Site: brandenburg
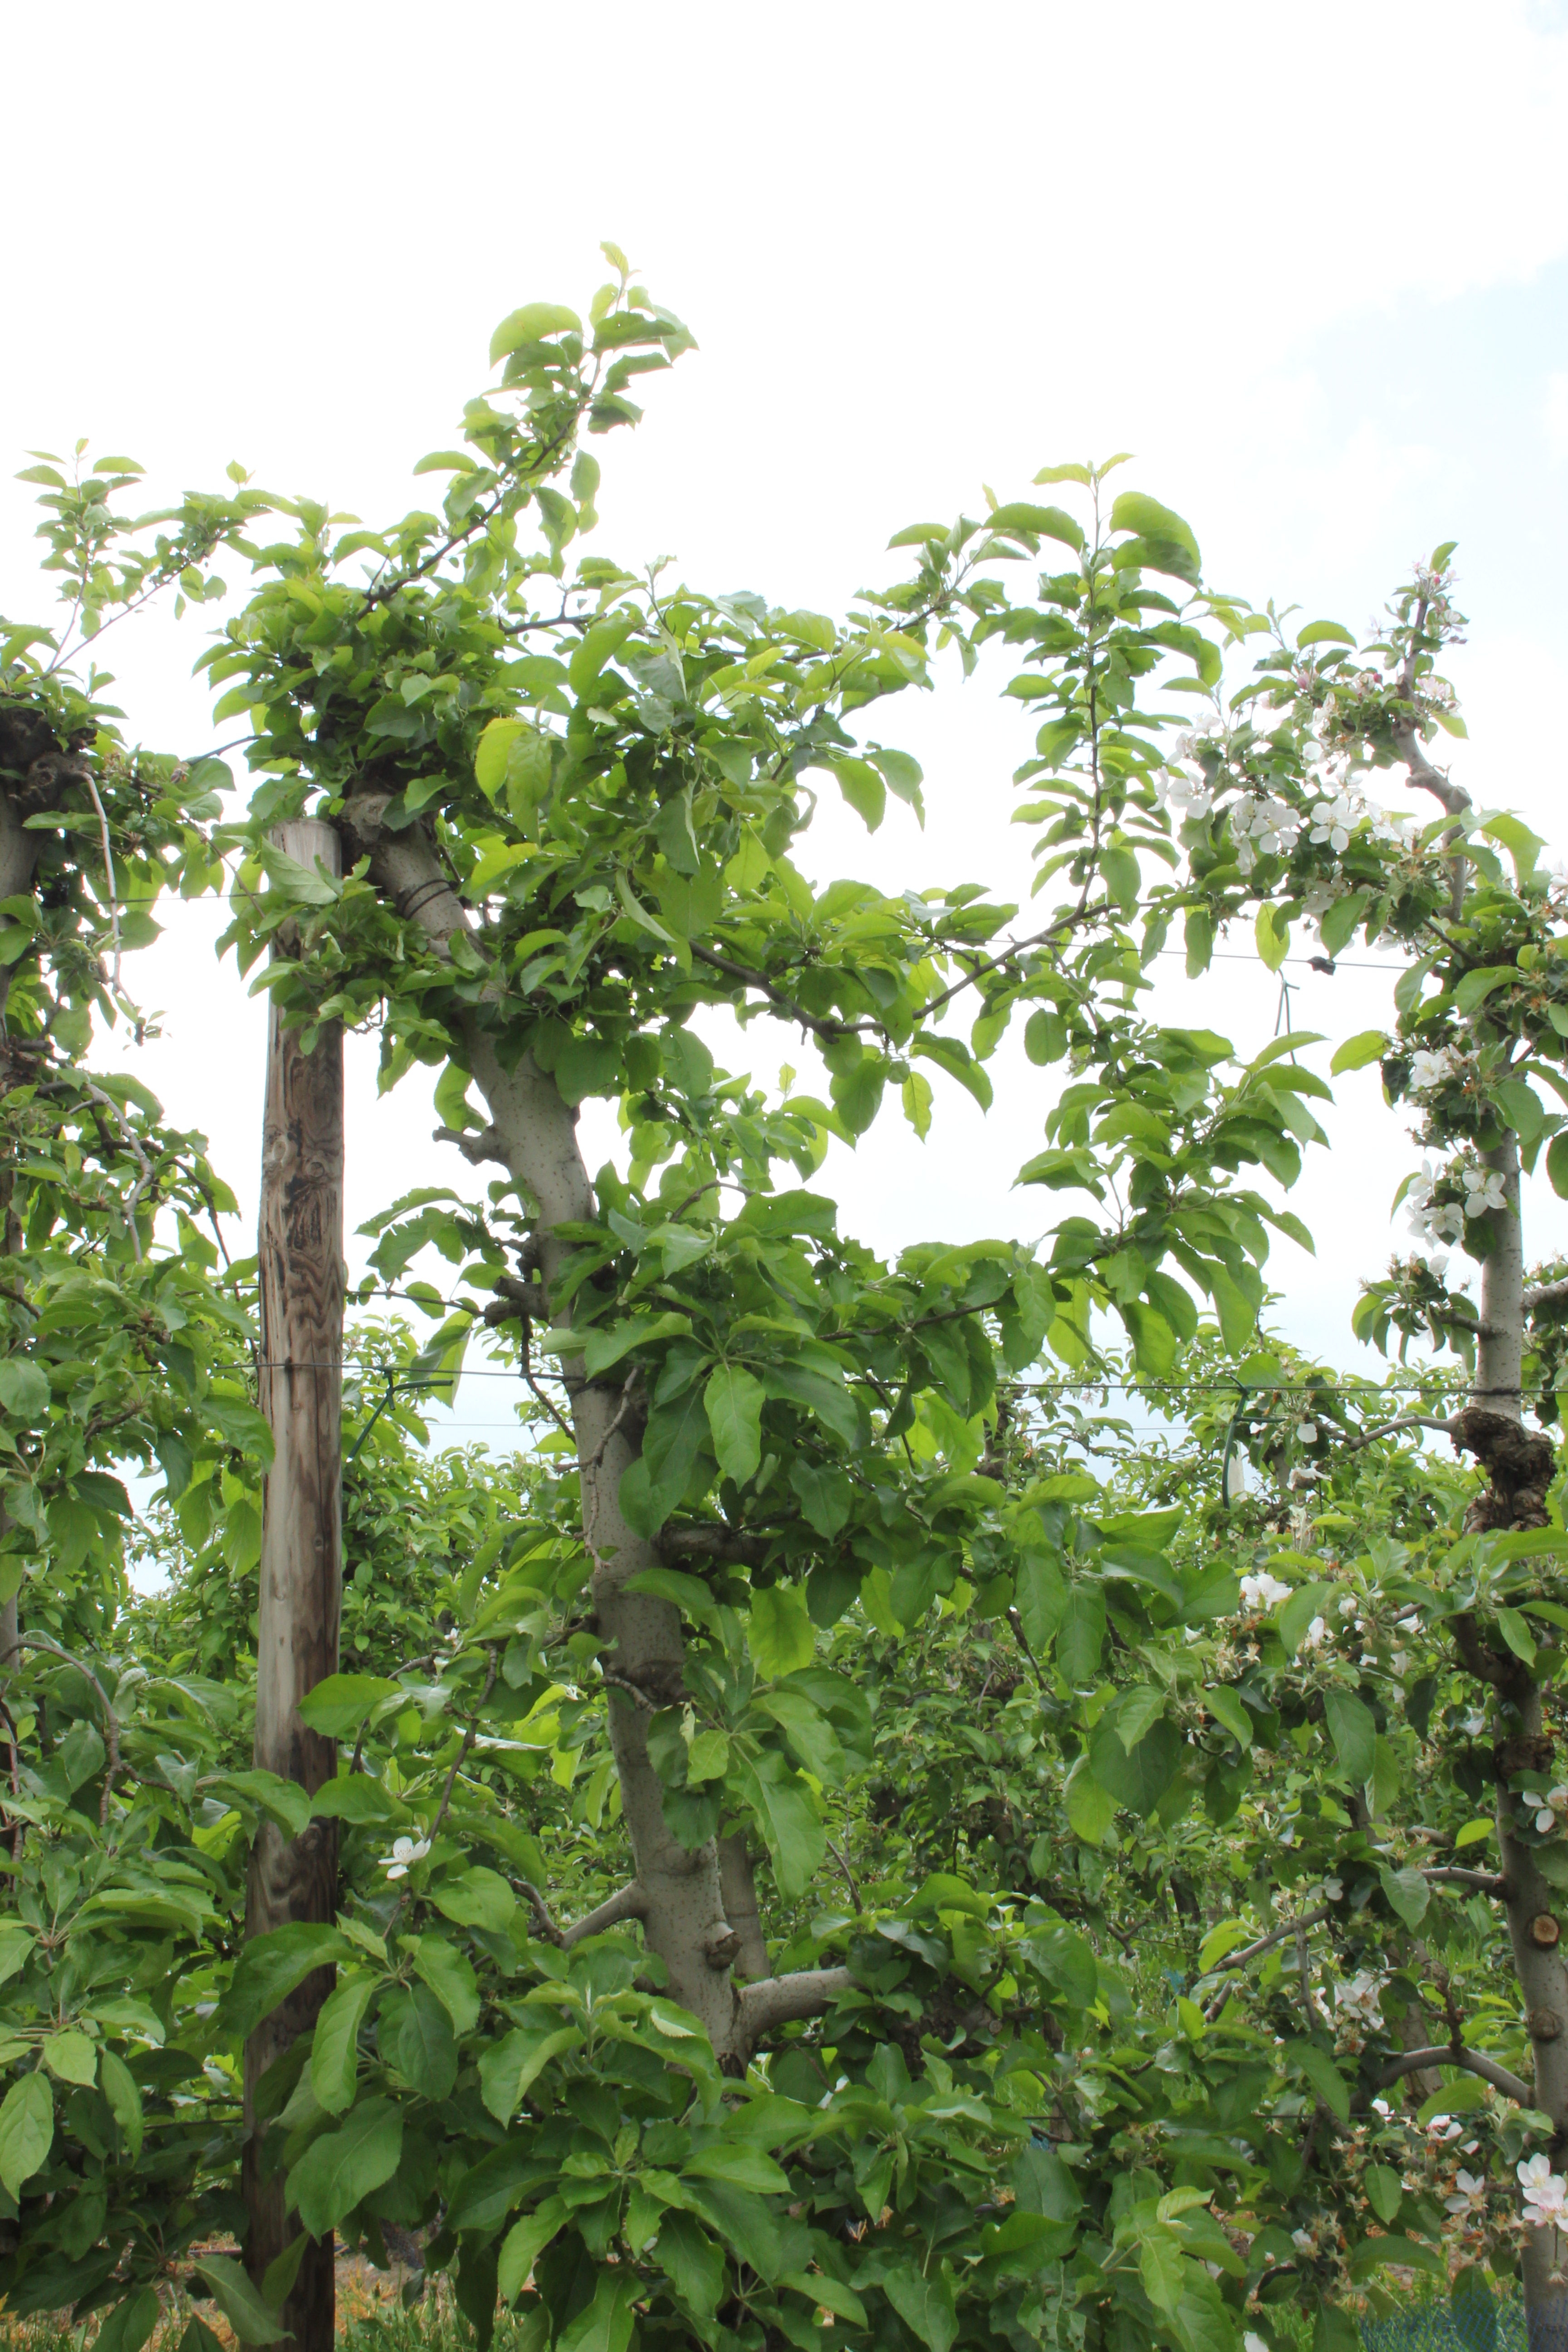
Growth stage (BBCH 67): Flowering